Mirko Vidović

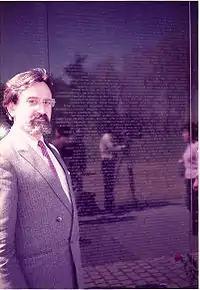
Mirko Vidović

Mirko Vidović (born in Bila near Livno, December 31, 1940, deceased in Valence on October 13, 2016), was a Croatian writer from Bosnia and Herzegovina.